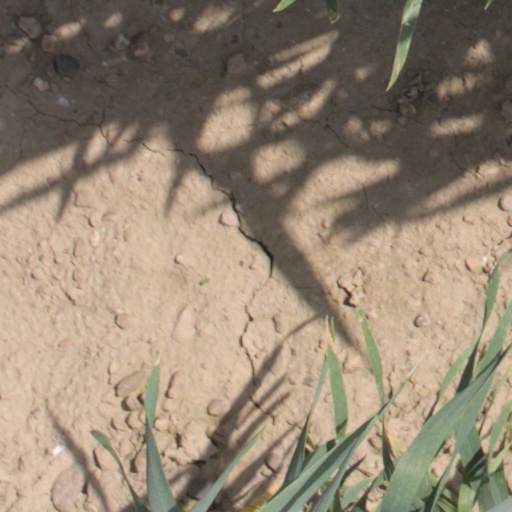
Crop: wheat